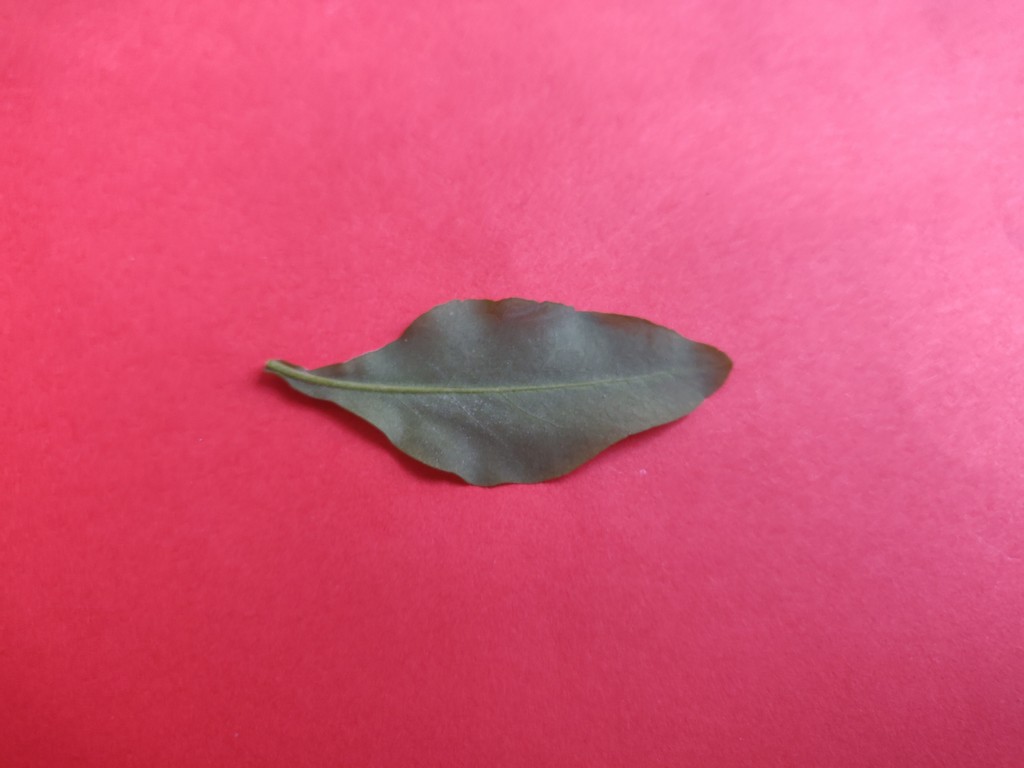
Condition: Healthy
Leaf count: single
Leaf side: back